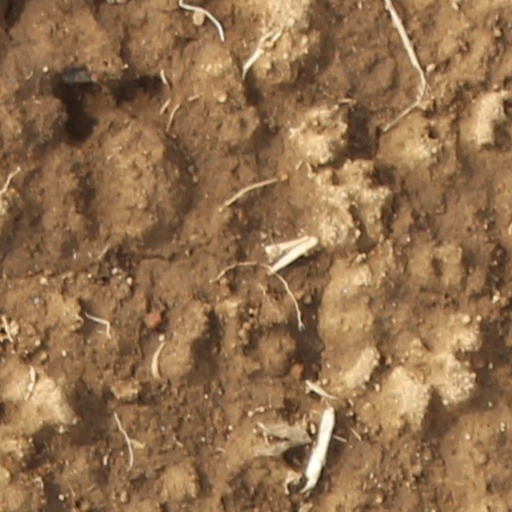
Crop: wheat